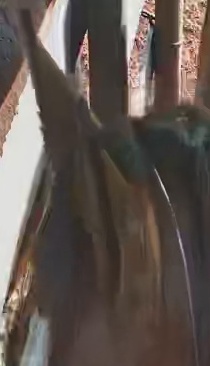
Face region: ears (position_of_ears)
Pain indicator: not_present